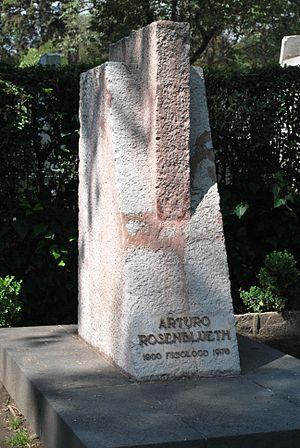
Arturo Rosenblueth est un chercheur mexicain, physiologiste et physicien.